Coal mine of Hasard de Cheratte

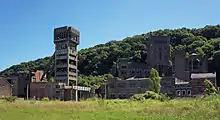
View of varied architectures of the site.

The coal shafts have varied industrial architectural designs, despite being constructed around the same time. The towers and the additional buildings of mine n° 1 were built with medieval architecture, whereas mine number two had a metal tower. The tower of mine n° 3 is the tallest of the site, and is built with reinforced concrete. It was originally built to host a machine at its top, but this machine was eventually built on the ground. The tower of Belle-Fleur mine was built on the same principle but is taller and has more typical architecture for the 1920s.